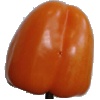
Label: Pepper Orange 1